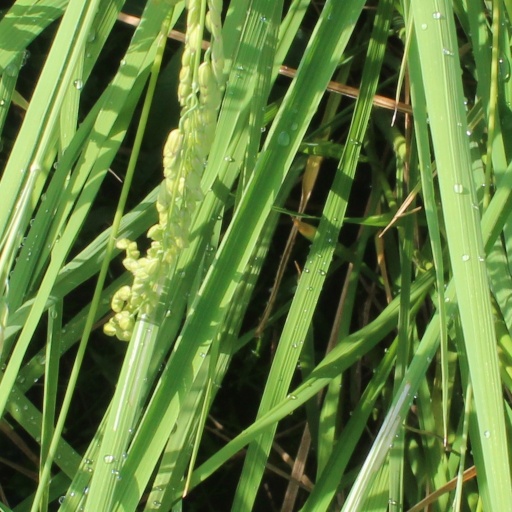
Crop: rice